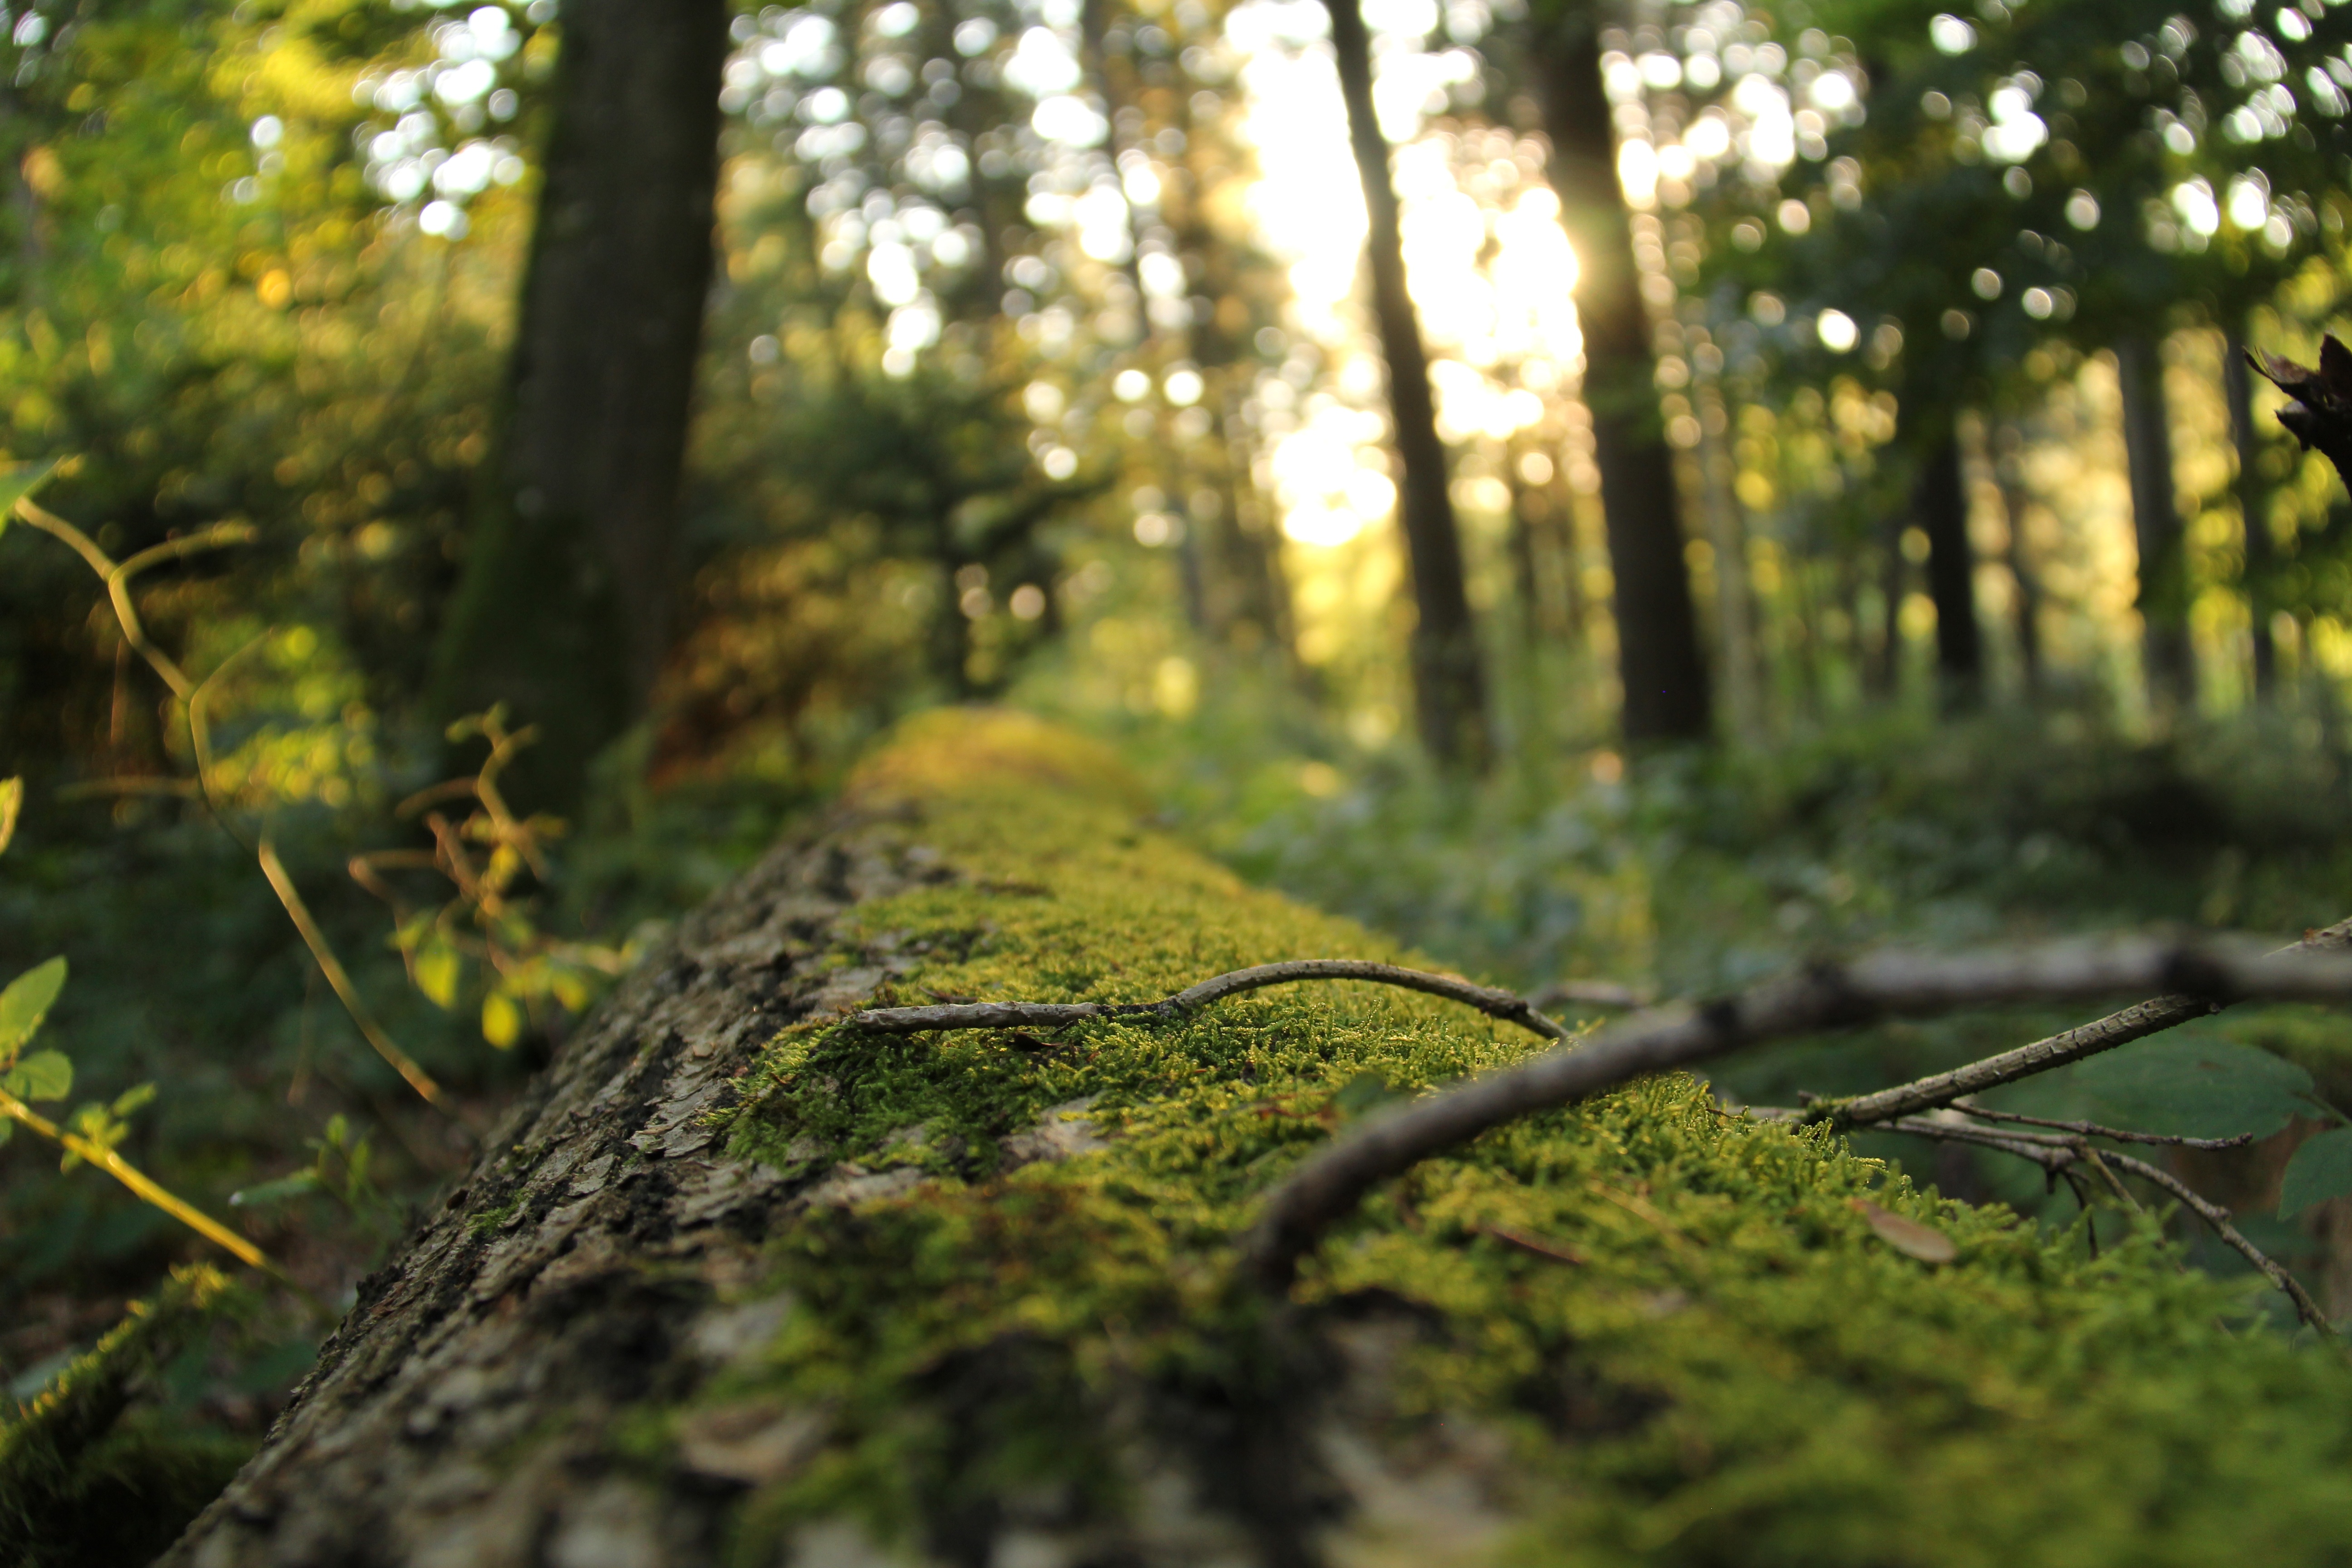
tree, nature, forest, grass, wilderness, branch, plant, sunlight, morning, leaf, flower, stream, green, jungle, autumn, flora, season, rainforest, deciduous, woodland, habitat, ecosystem, old growth forest, natural environment, atmospheric phenomenon, woody plant, temperate broadleaf and mixed forest